Barnes-Hill House

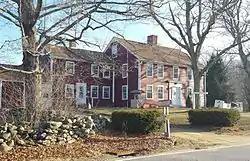

The Barnes-Hill House is a historic house at 12 North Brookfield Road in Spencer, Massachusetts. Built about 1800, it is a well-preserved local example of Federal architecture, and was home to figures influential in the development of the Hillsville area where it stands. The house was listed on the National Register of Historic Places in 2016.